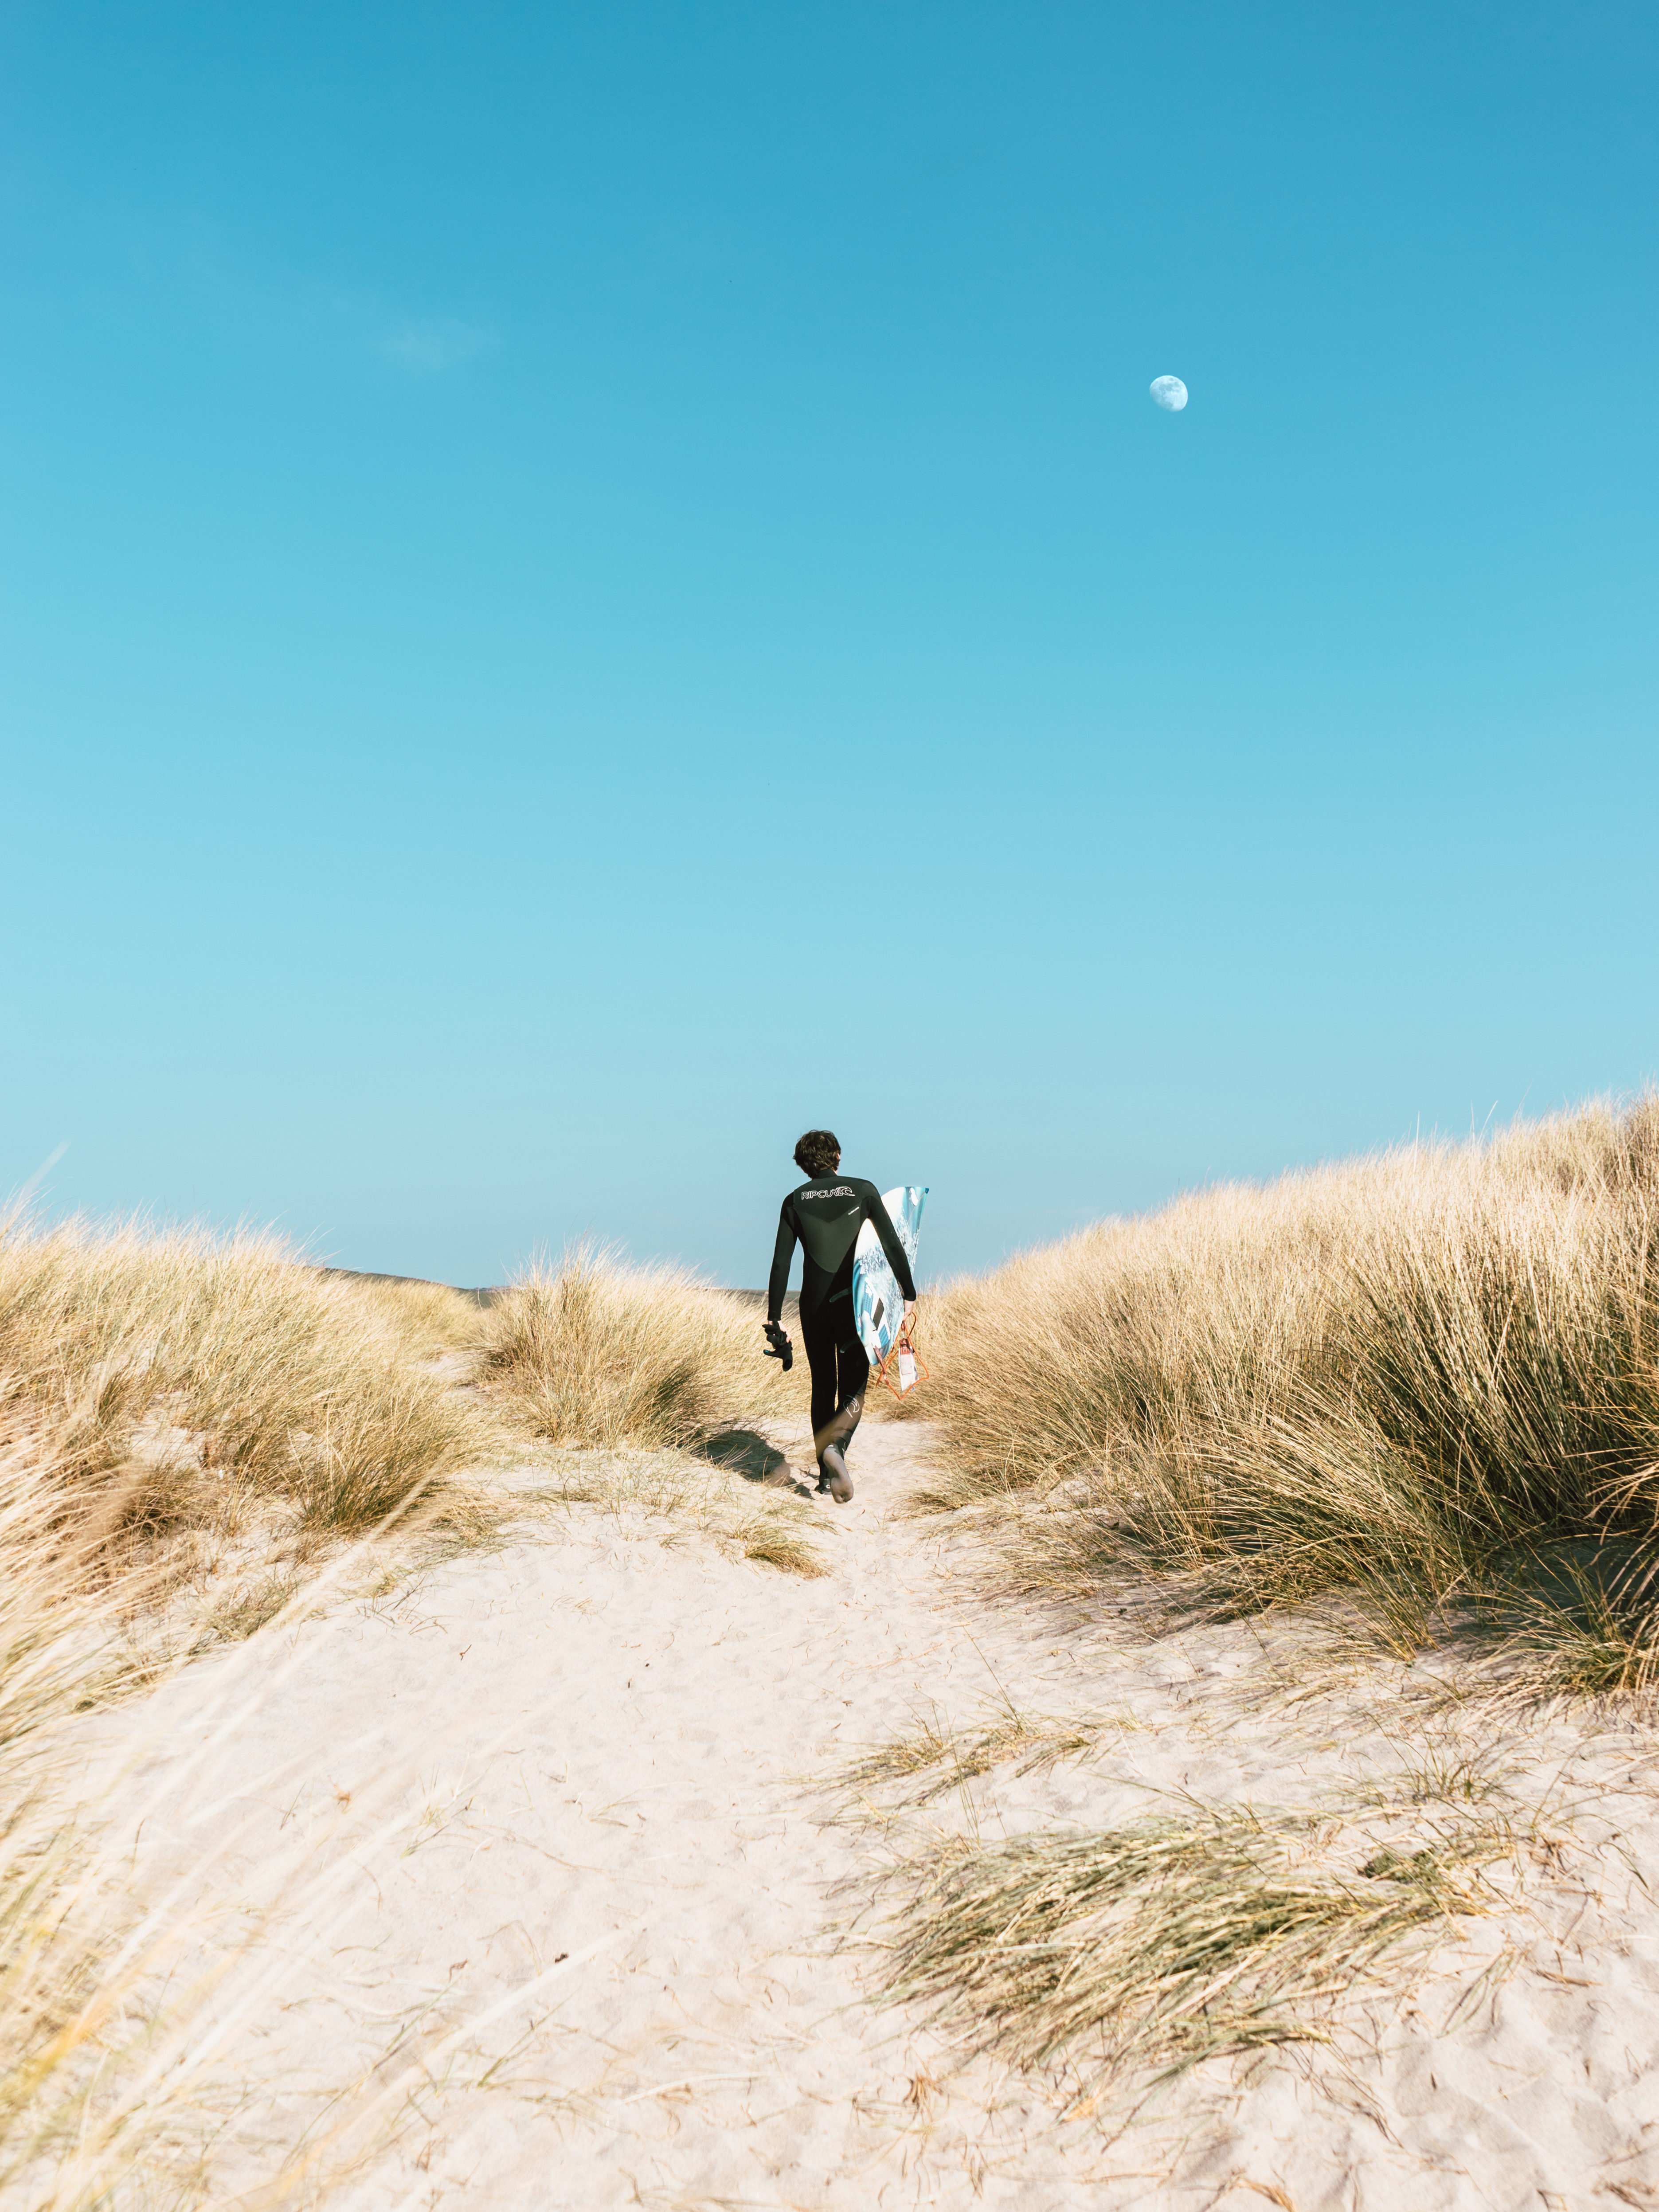
landscape, sea, sand, mountain, dune, bicycle, vehicle, extreme sport, mountain bike, cycling, sports, habitat, mountain biking, natural environment, aeolian landform